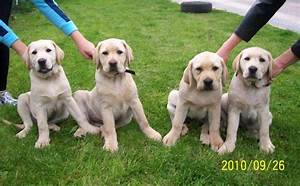
Label: cane